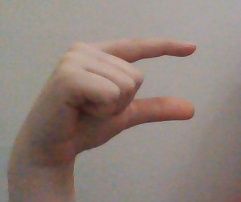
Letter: dal